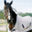
Label: horse